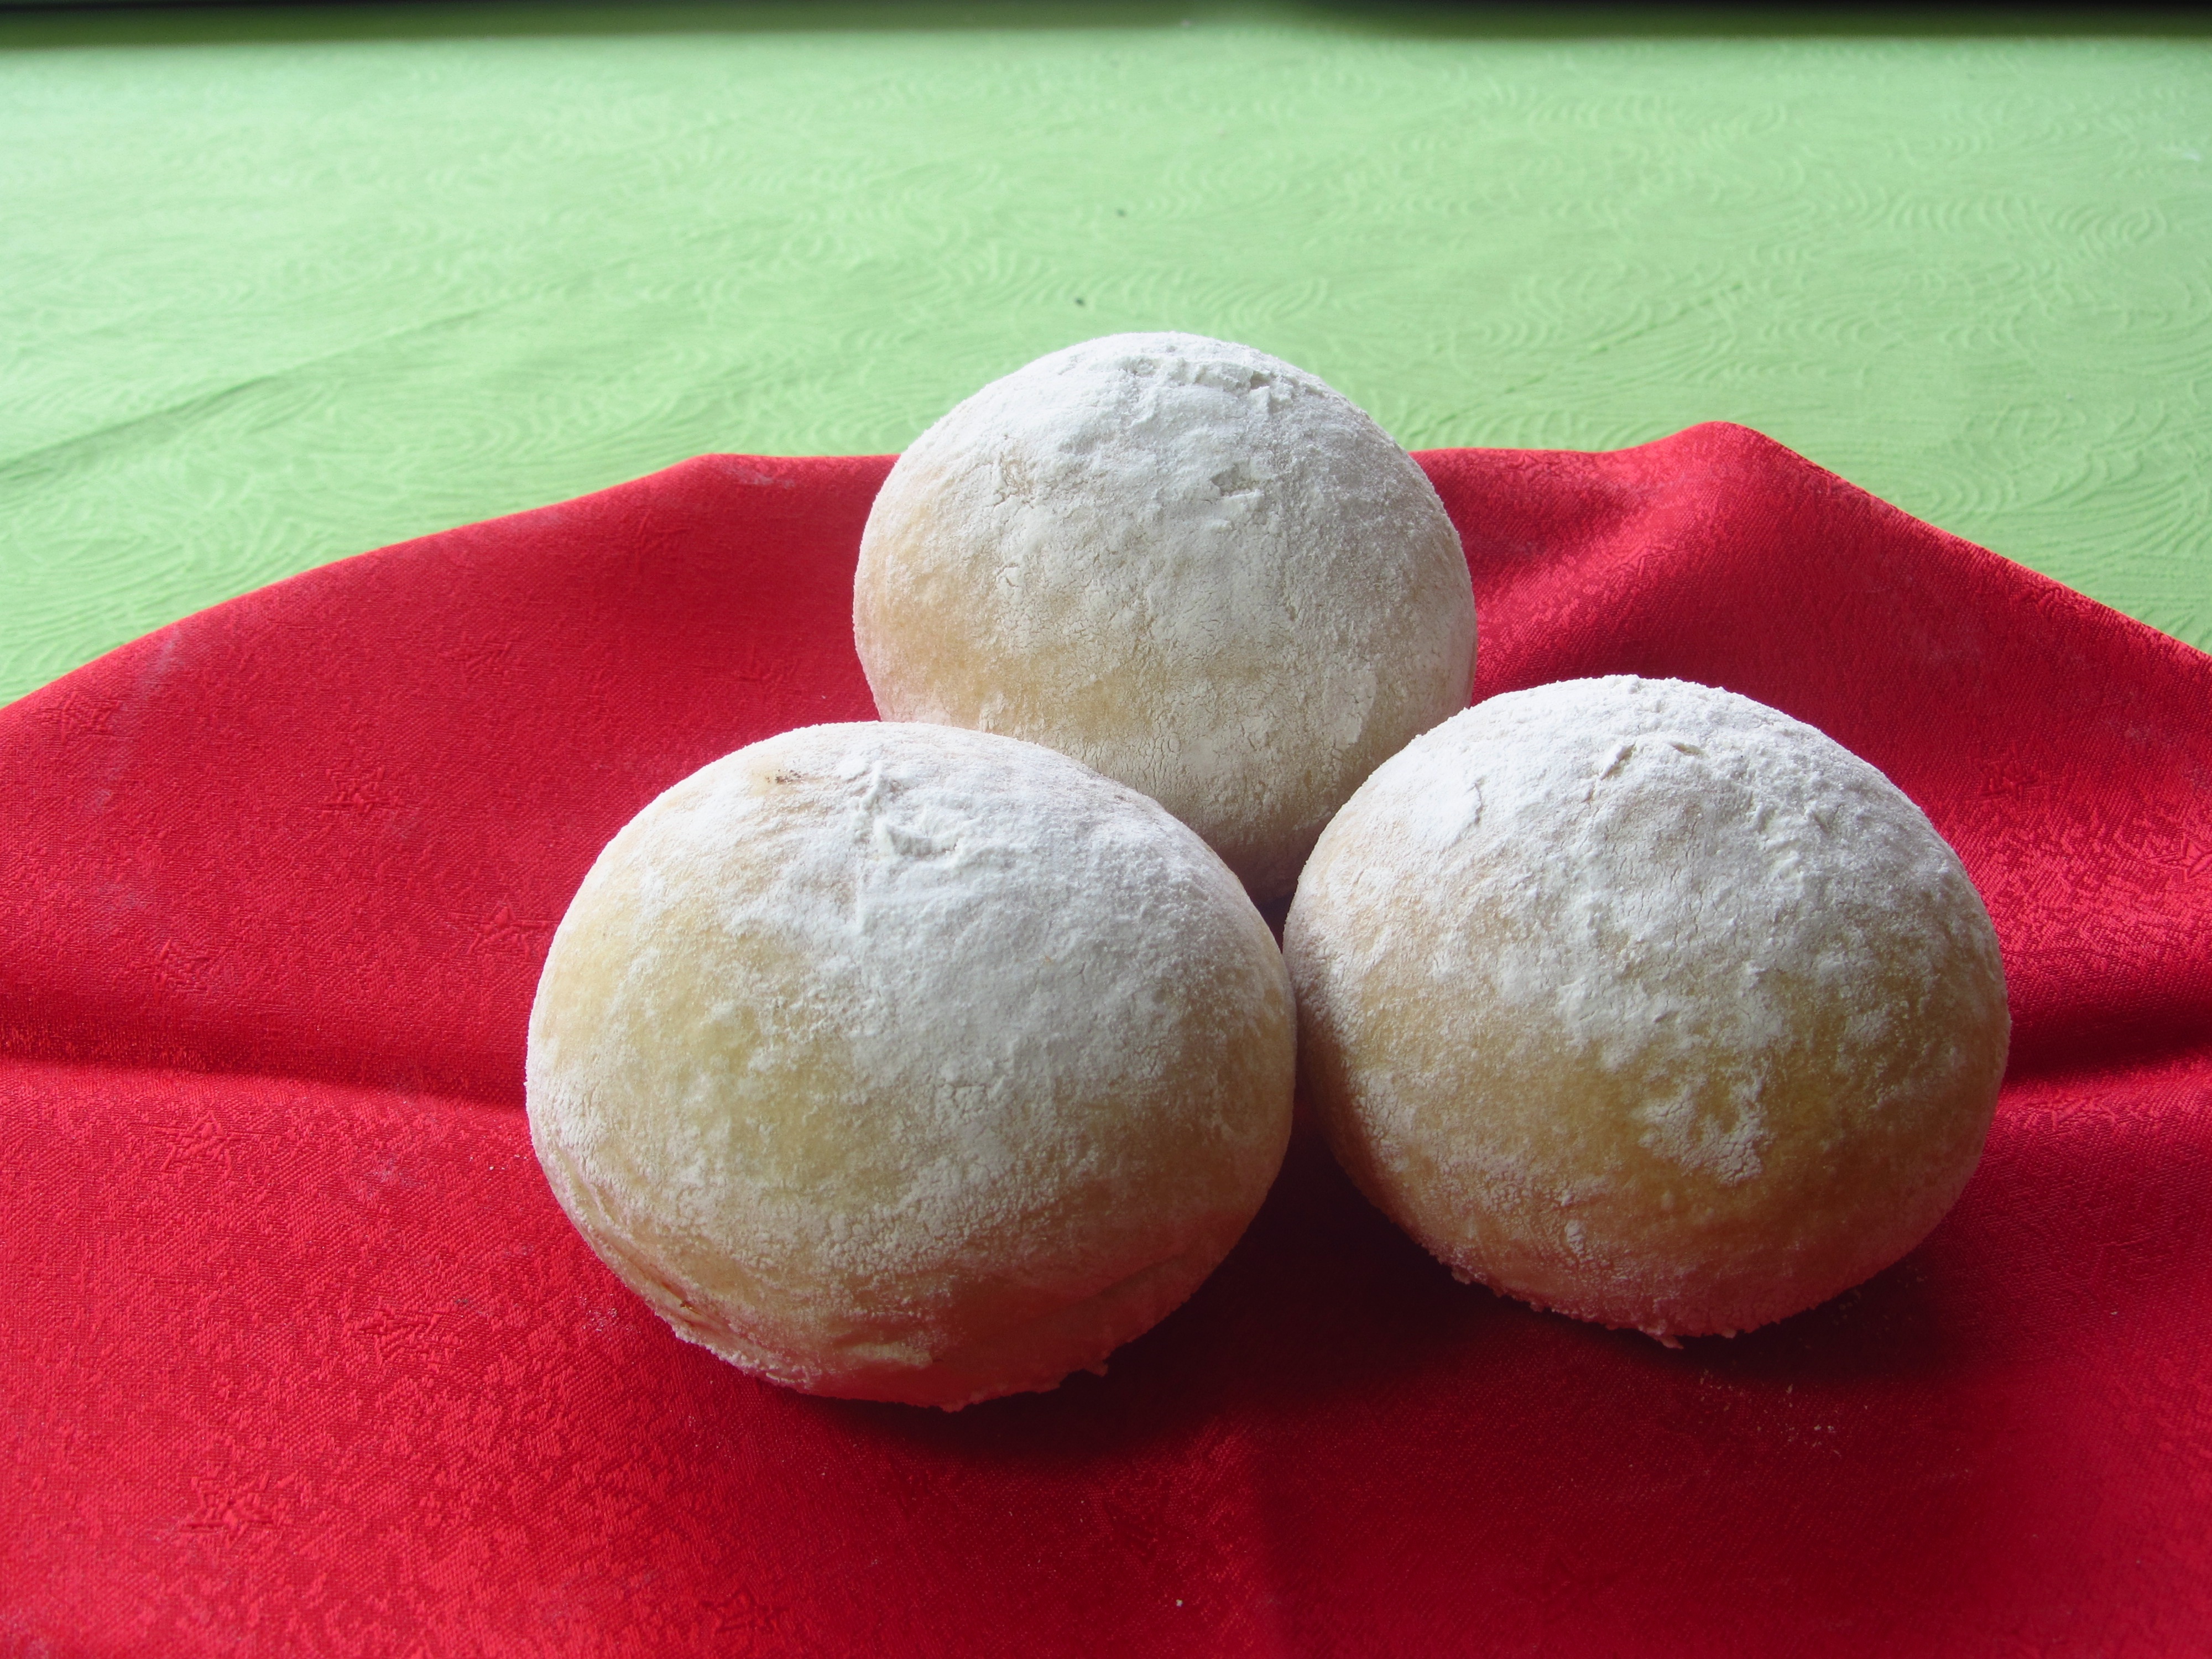
dish, food, produce, macaroon, dessert, cuisine, bread, asian food, sweetness, chinese food, water bread, integral bread